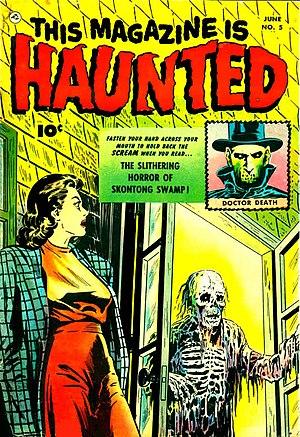
Un zombie ou zombi est une personne ayant perdu toute forme de conscience et d'humanité, au comportement violent envers les êtres humains et dont le mal est terriblement contagieux.